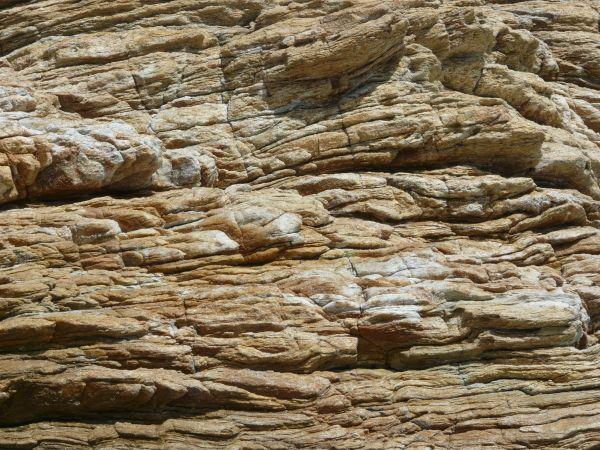
Texture: stratified